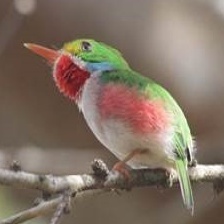
Species: CUBAN TODY
Scientific name: TODUS MULTICOLOR